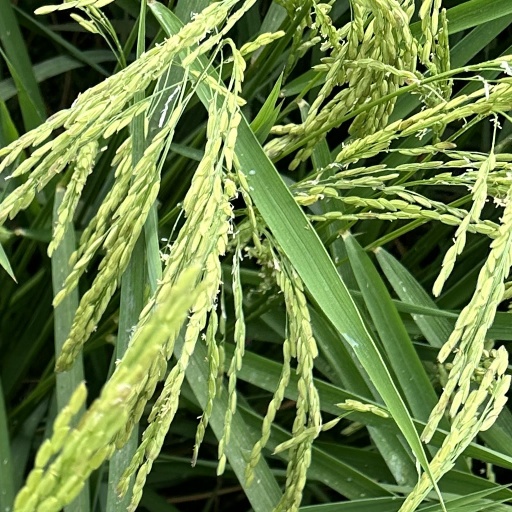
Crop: rice